Luna Haruna

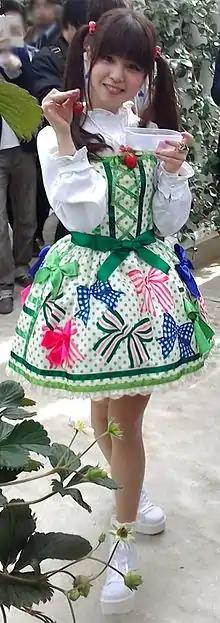
At strawberry picking bus tour in 2016

Luna Haruna was interested in anime and music from a young age. In her first year of junior high school, she became obsessed with Gothic Lolita manga characters, and started to collect Western clothes. In her third year of junior high school, she auditioned for the Internet radio program of "Rental Magica", and was selected to perform the opening theme. She became popular as an "imoto-kei" amateur model in the fashion magazine "Kera" when she was in her second year of high school, and also did tie-in modelling for Marui. She gained popularity when she became a finalist at the fourth All-Japan Anime Song Grand Prix.